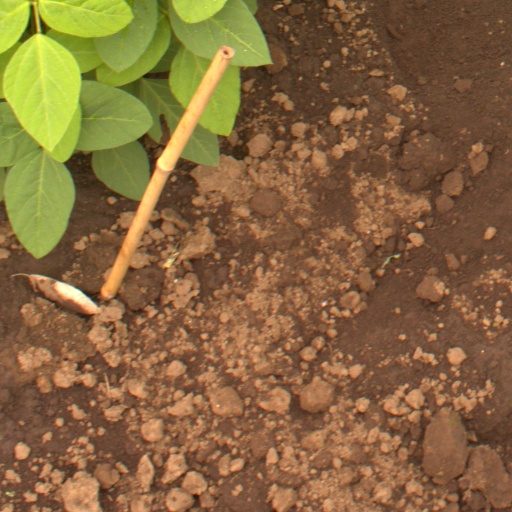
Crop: soybean